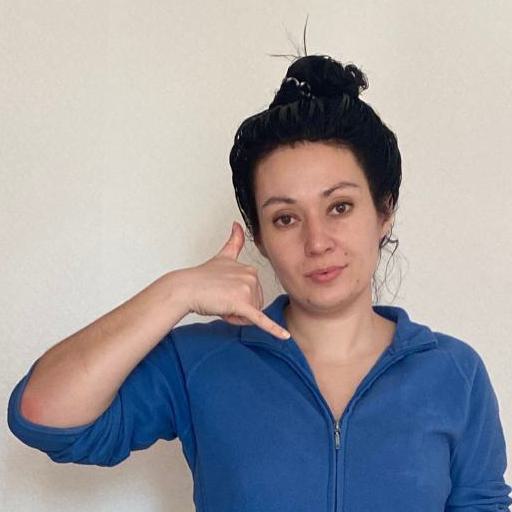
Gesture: call